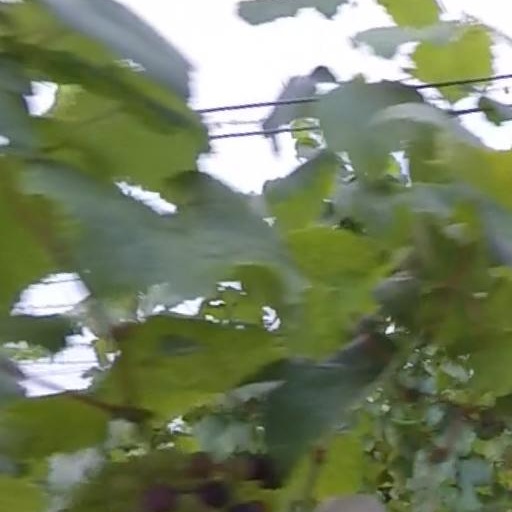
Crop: grape